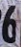
Number: 6